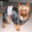
Label: dog